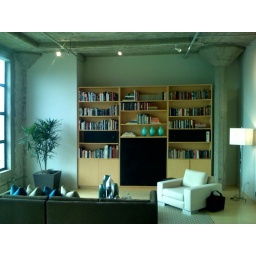
This was an open house in the building I live in, going for about $1.2 million. Cheap!